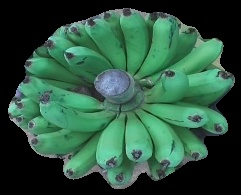
Variety: pachbale
Grade: grade2